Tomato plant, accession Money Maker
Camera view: tilt-top (135 deg); turntable rotation: 270 degrees
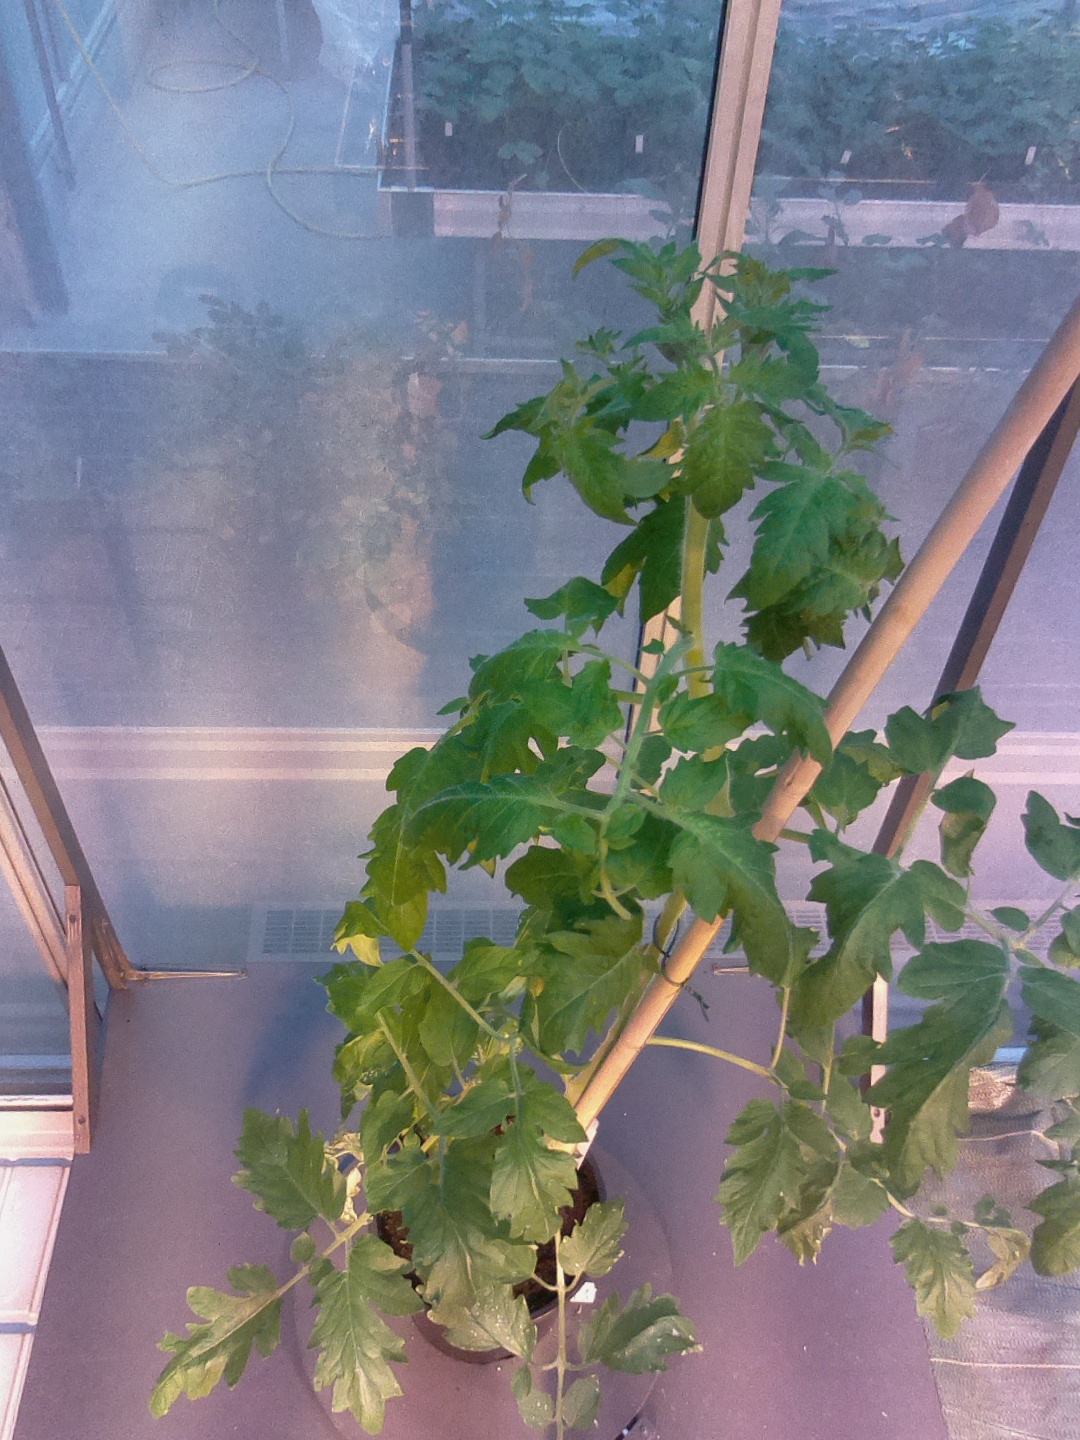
BBCH growth stage 63: 30%-40% of flowers open